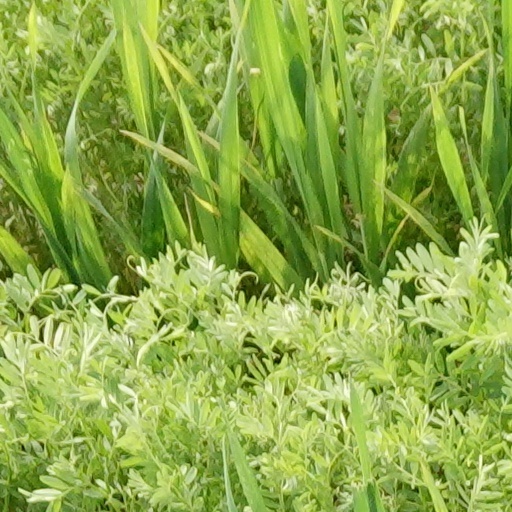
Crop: wheat